L'Huillier-Coburg Palace

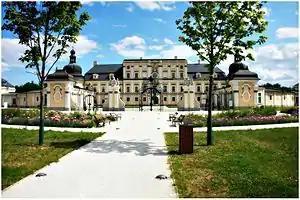
L'Huillier-Coburg Palace in Edelény

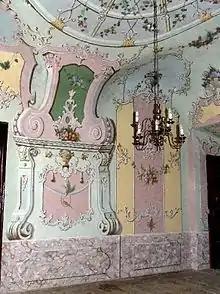
Interior of the palace

L'Huillier-Coburg Palace in Edelény is the seventh largest palace in Hungary. This prominent example of early Baroque architecture was built between 1716 and 1730 by Jean-Francois L'Huillier, who originated from Alsace-Lorraine, France. In 1727, L'Huillier became the full owner of the palace with the king's consent.